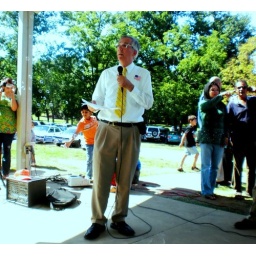
A poor candidate for a local office had children running around him and blowing bubbles